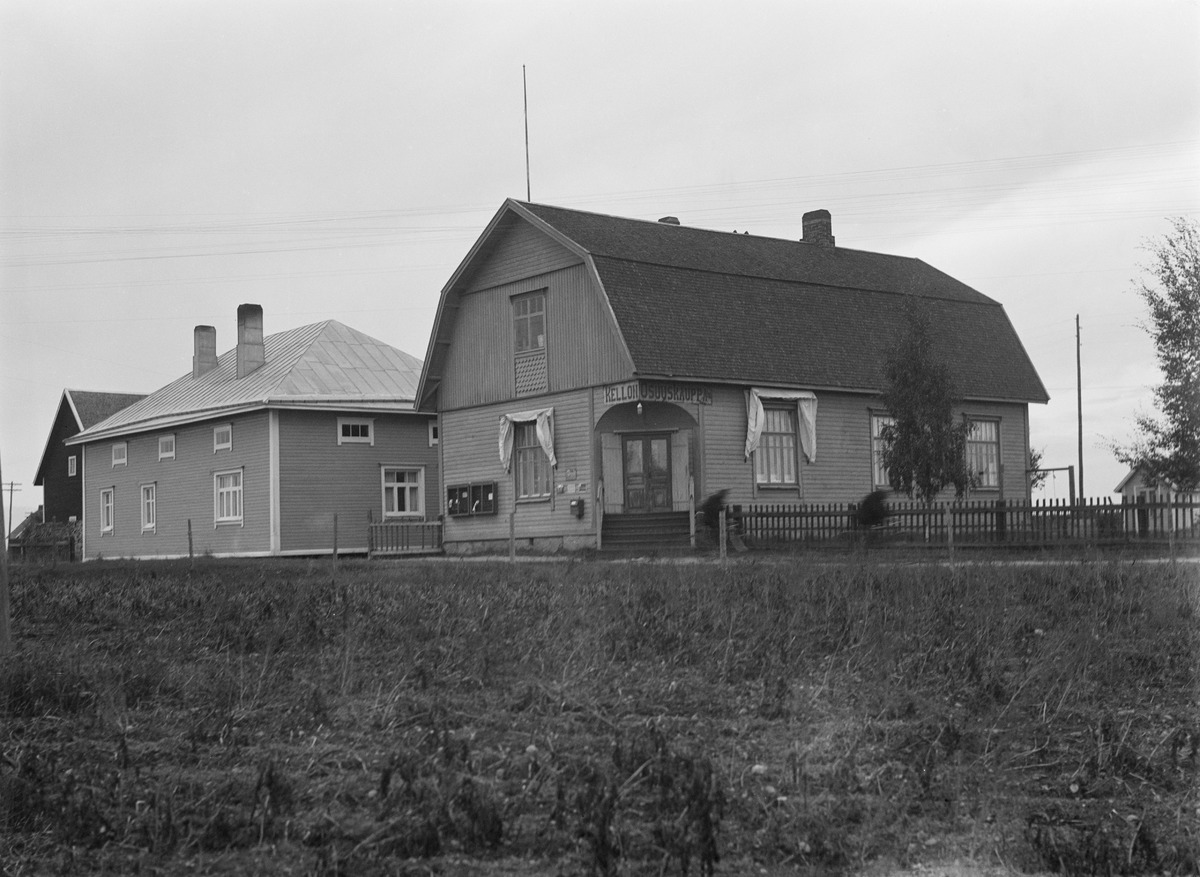
Kellon osuuskauppa Haukiputaalla
The cooperative shop of Kello in Haukipudas, Finland
sisällön kuvaus: Kellon osuuskauppa Haukiputaalla 16.9.1932. content description: The cooperative shop of Kello in Haukipudas in Finland on September 16, 1932.
Vuosi: 1932
Paikka: Suomi, Pohjois-Pohjanmaa, Oulu, Haukipudas
Aiheet: SOK; Suomen Osuuskauppojen Keskuskunta; osuuskauppa; osuuskaupat; rakennukset; myymälät; kokokuva; ulkokuva; osuuskunnat; osuusliikkeet; liikerakennukset; consumer cooperatives; retail cooperatives; cooperative shops; buildings